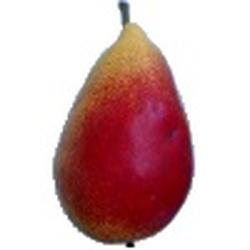
Label: Pear